Gelug

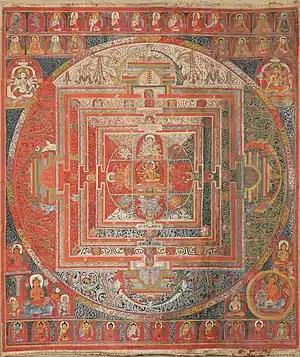
Guhyasamāja mandala with Mañjuvajra as the central deity

Tsongkhapa's works contain a systematic synthesis of Buddhist doctrine which provides a comprehensive vision of the Buddhist path, based on classical Indian Mahayana and Vajrayana. The main Mahayana teachings are found in various texts such as Tsongkhapa's the "Great Exposition of the Graded Path" ("Lam rim chen mo"), the "Middling Graded Path (Lam rim ‘bring ba)," and the "Small Graded Path" ("Lam rim chung ngu")"." Other related works include "The Three Principles of the Path, The Foundation of All Good Qualities." There are also various other expositions of the Lamrim by other figures such as the 3rd Dalai Lama's "Essence of Refined Gold" and Panchen Losang Chökyi Gyaltsen's "Easy Path" ("de lam").